José Vizcaíno

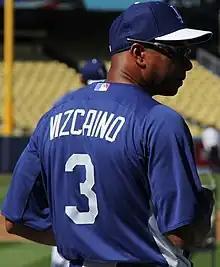
Vizcaíno with the Dodgers in 2013

Vizcaíno was hired as a Special Assistant of Baseball Operations in the Los Angeles Dodgers front office in January 2008.